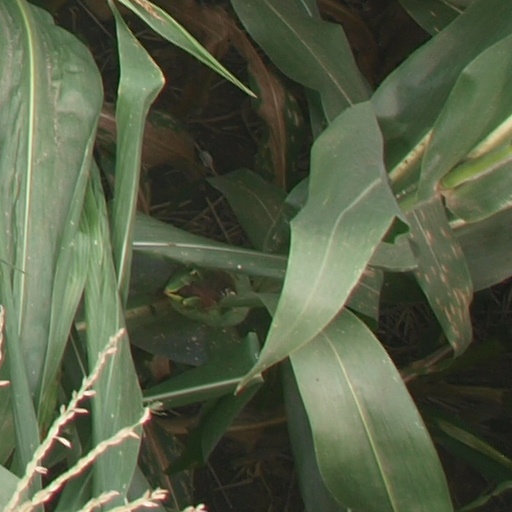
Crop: maize; corn